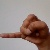
The image shows a hand gesture representing the letter 'J' in Indian Sign Language.